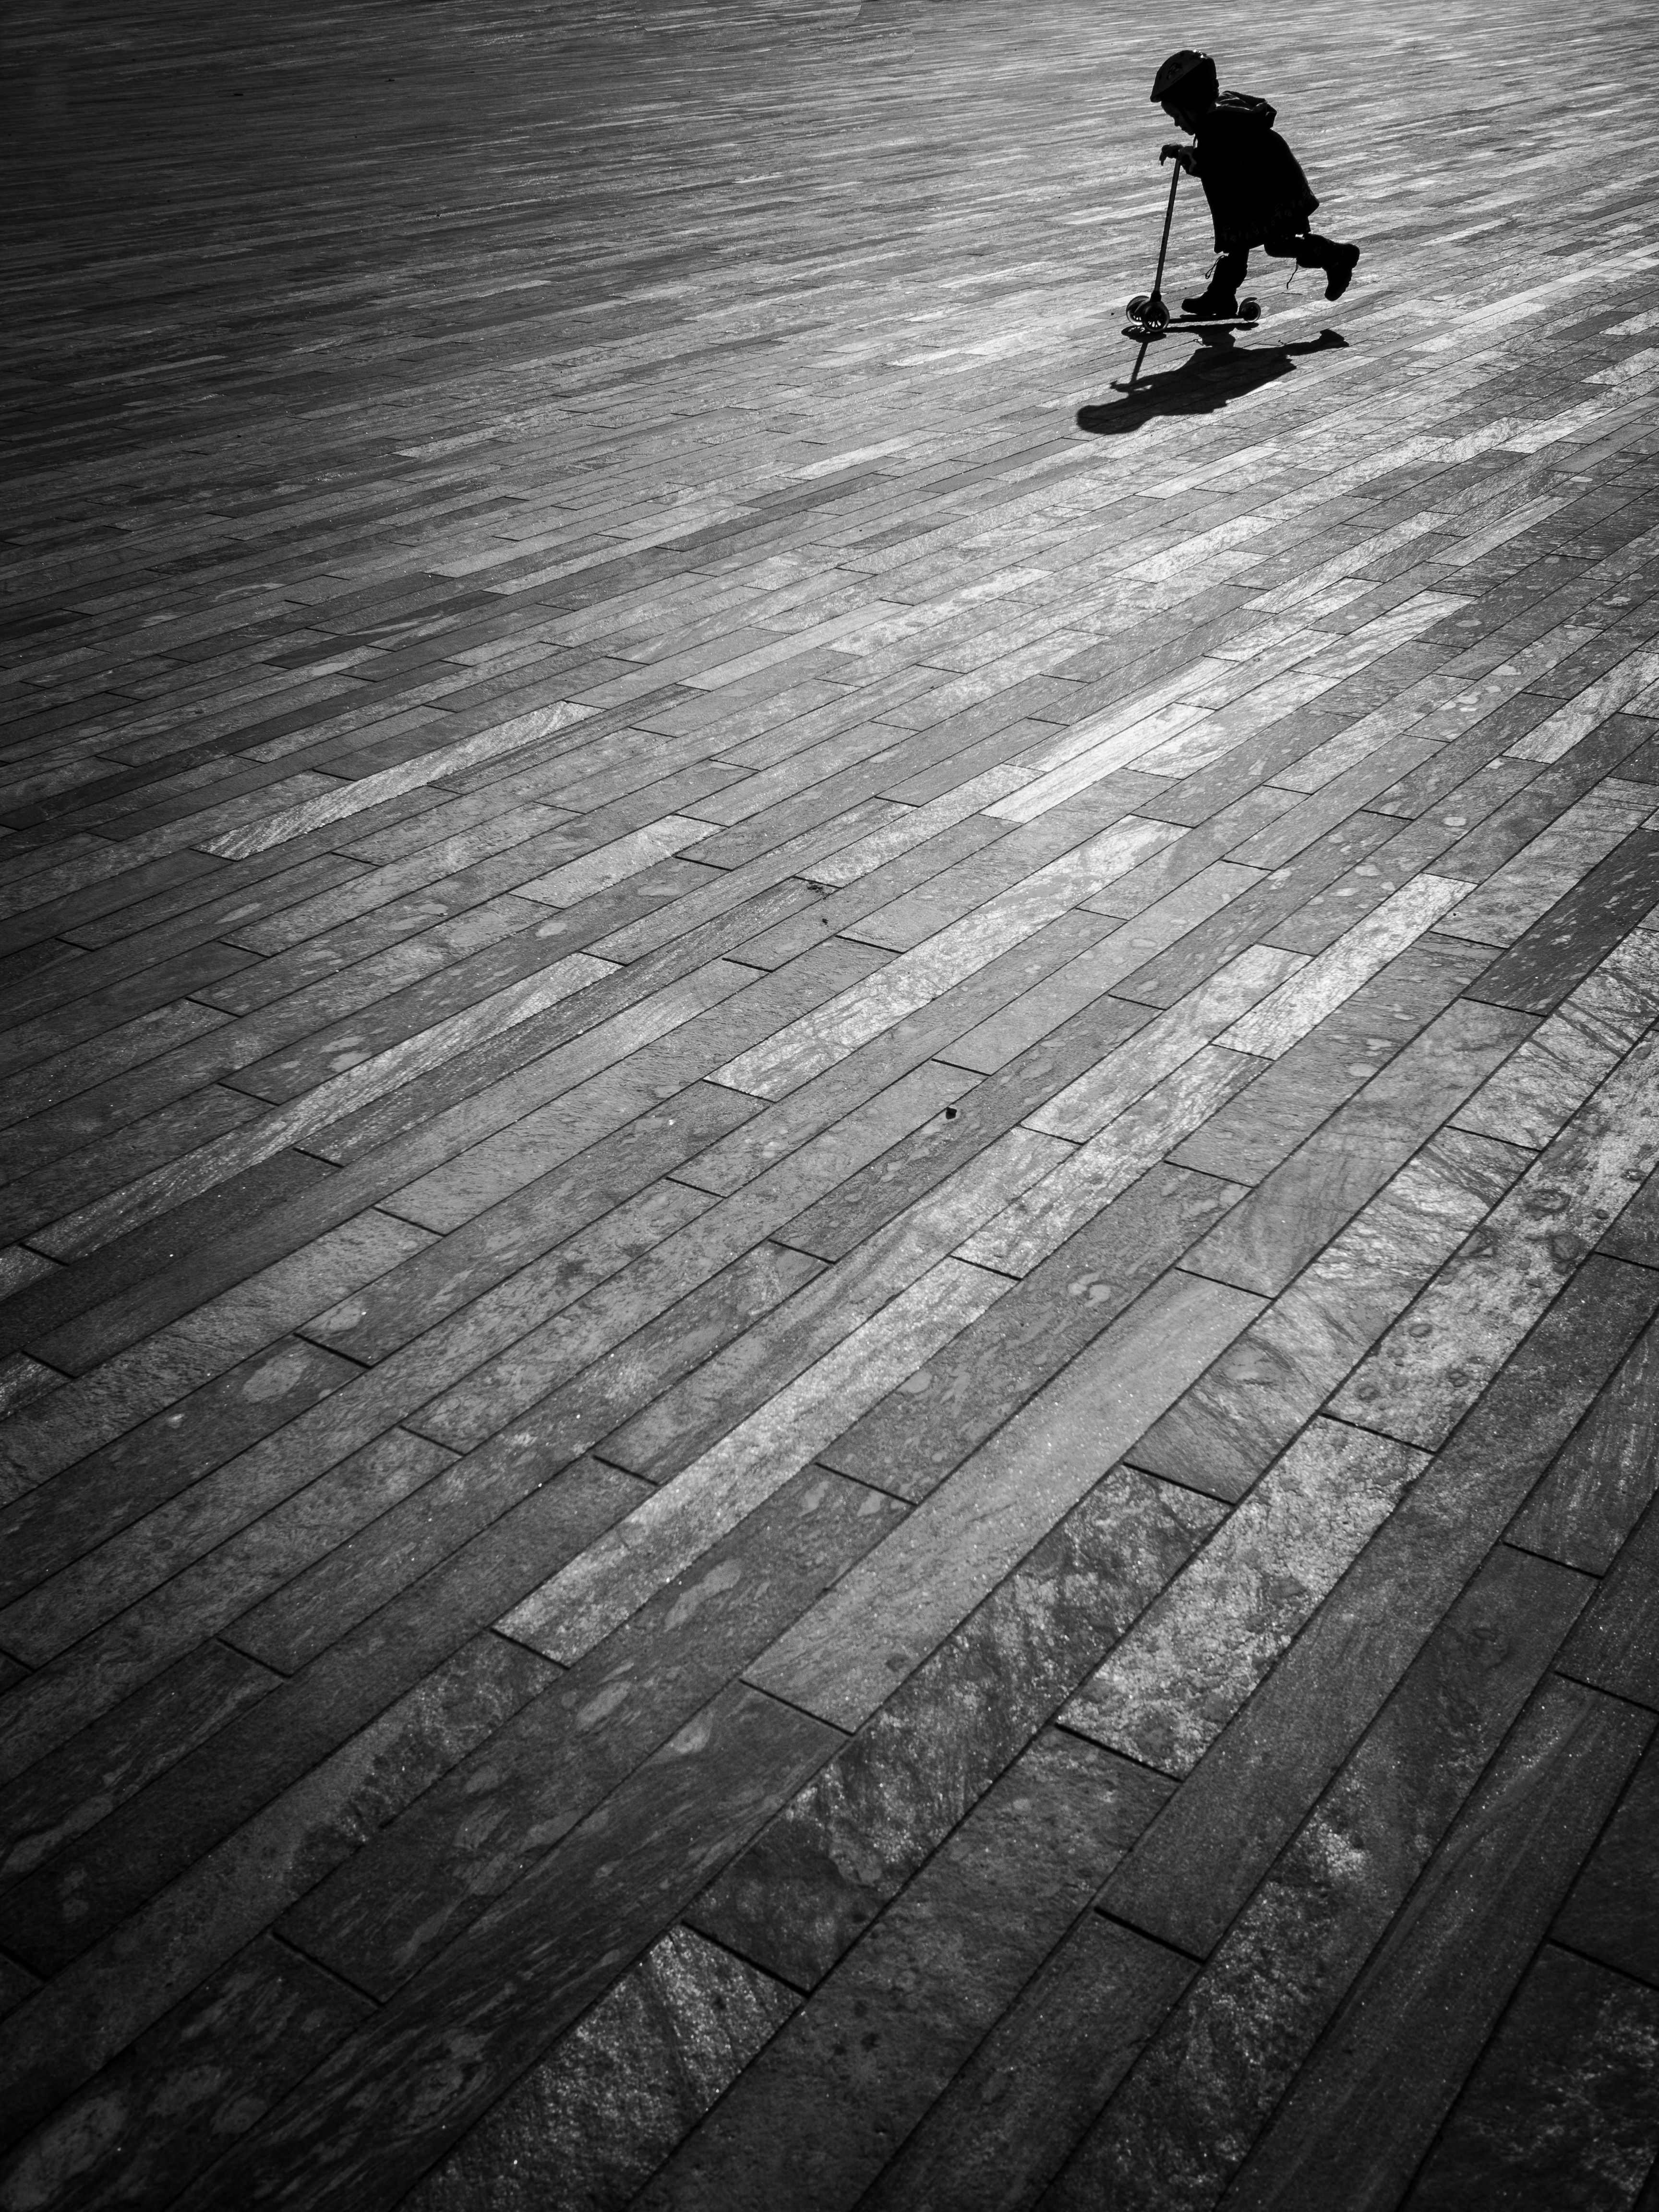
light, black and white, wood, white, photography, sunlight, floor, asphalt, line, weather, shadow, darkness, black, monochrome, photograph, shape, monochrome photography